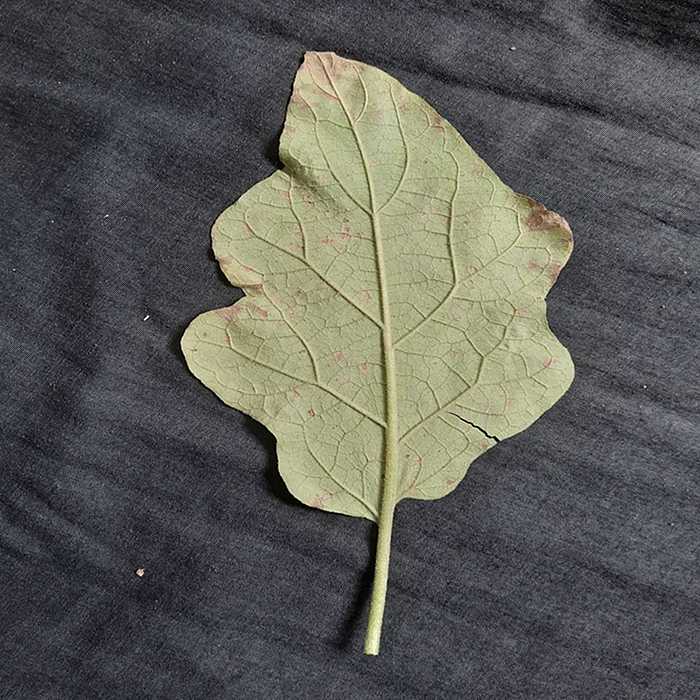
Plant: Eggplant
Label: Eggplant Cercopora leaf spot